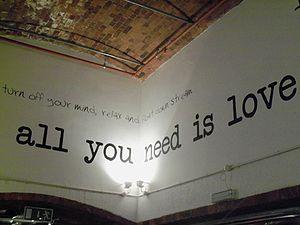
Tomorrow Never Knows est une chanson des Beatles parue sur l’album Revolver, le 5 août 1966 au Royaume-Uni, et le 8 août aux États-Unis. Elle a été écrite par John Lennon mais créditée Lennon/McCartney, comme toutes les chansons du groupe composées par Lennon et Paul McCartney, en collaboration ou non.
All You Need Is Love est une chanson des Beatles, écrite par John Lennon, mais créditée à Lennon/McCartney. La chanson est jouée et enregistrée dans le cadre de la participation du groupe à Our World, la première émission en mondovision — c'est-à-dire diffusée en direct par satellite dans le monde entier — de l'histoire, le 25 juin 1967, pour un auditoire dont l'estimation varie de 400 à 700 millions de téléspectateurs. Les Beatles, choisis pour représenter la Grande-Bretagne lors de cet événement télévisé organisé par la BBC, interprètent All You Need Is Love en direct du studio nᵒ 1 d'Abbey Road, et sortent dans la foulée un single, publié le 7 juillet 1967 au Royaume-Uni et dix jours plus tard aux États-Unis, qui se classe numéro un dans de nombreux pays.